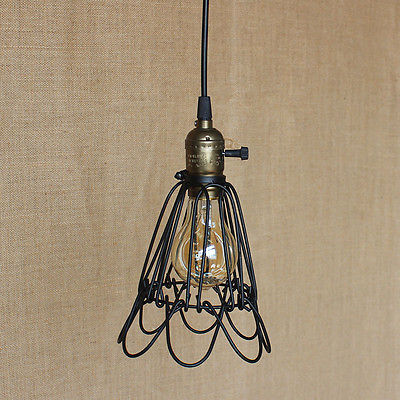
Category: lamp